Willenhall Library

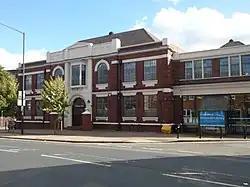
Willenhall Library

Willenhall Library, formerly Willenhall Town Hall, is a municipal building in Walsall Street in Willenhall, West Midlands, England. The building, which was the headquarters of Willenhall Urban District Council, is a locally listed building.